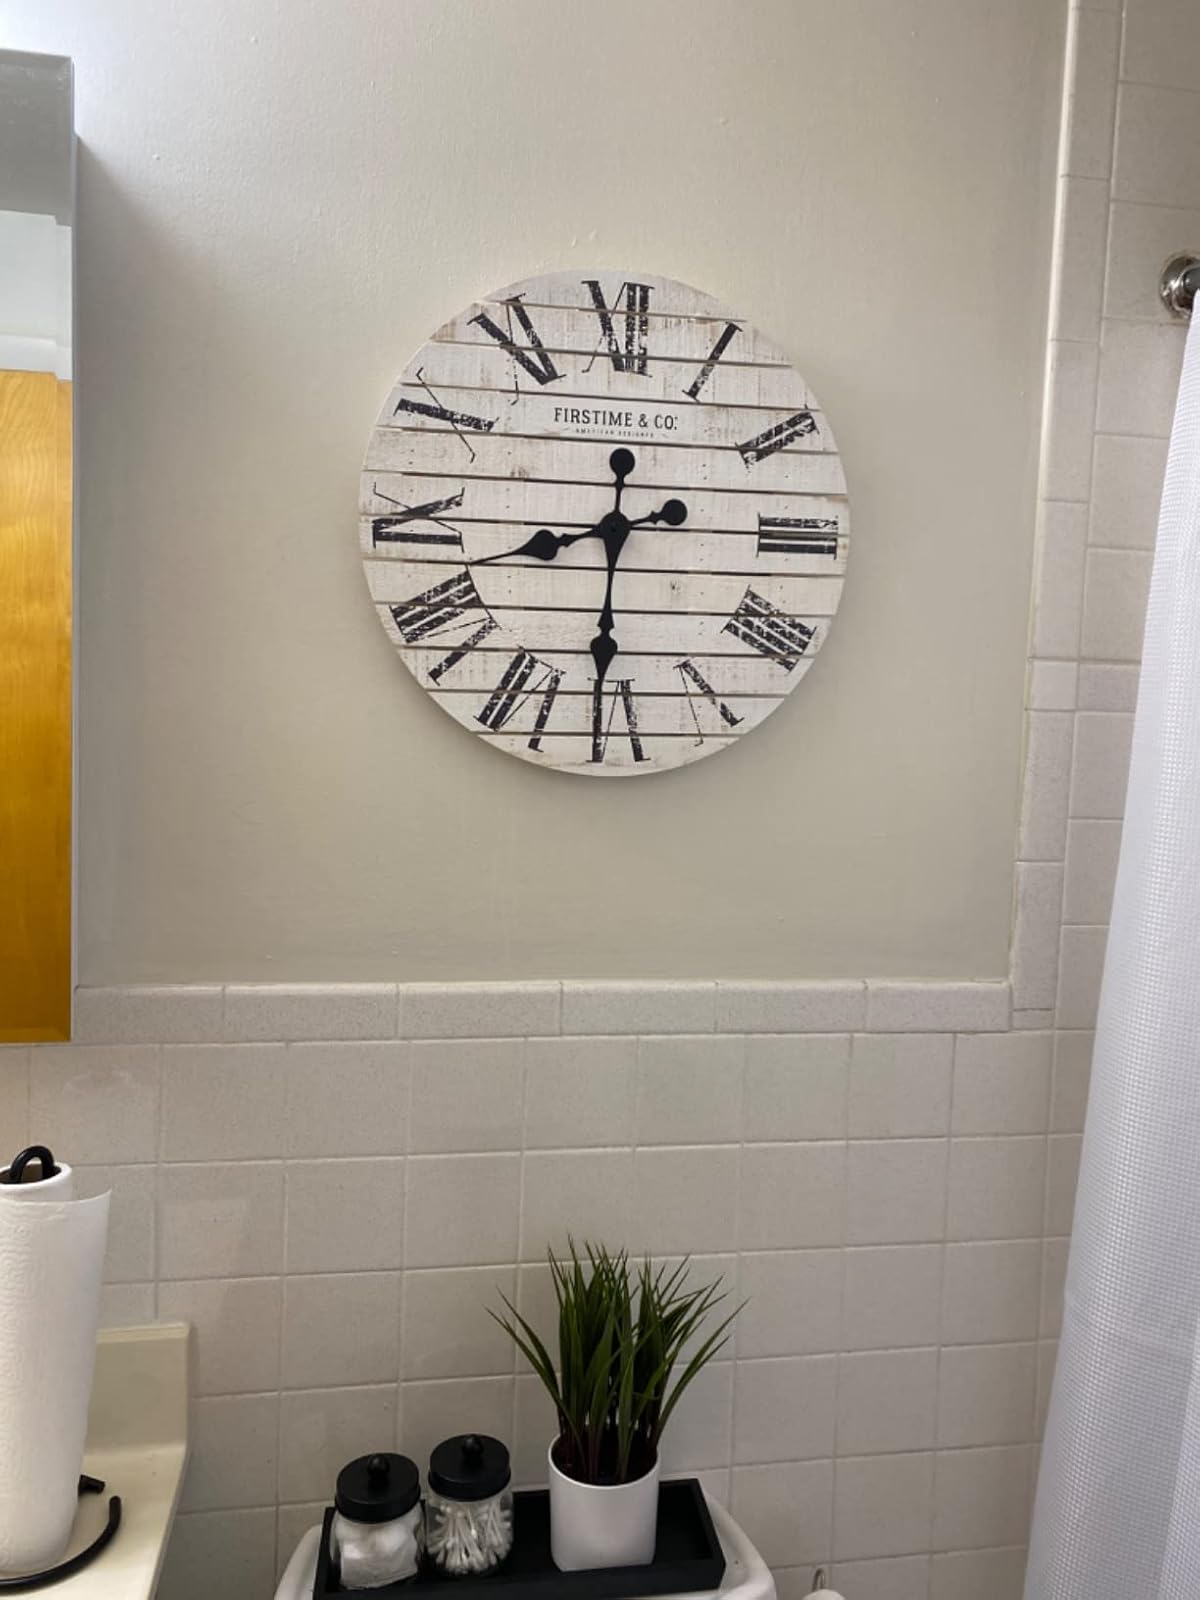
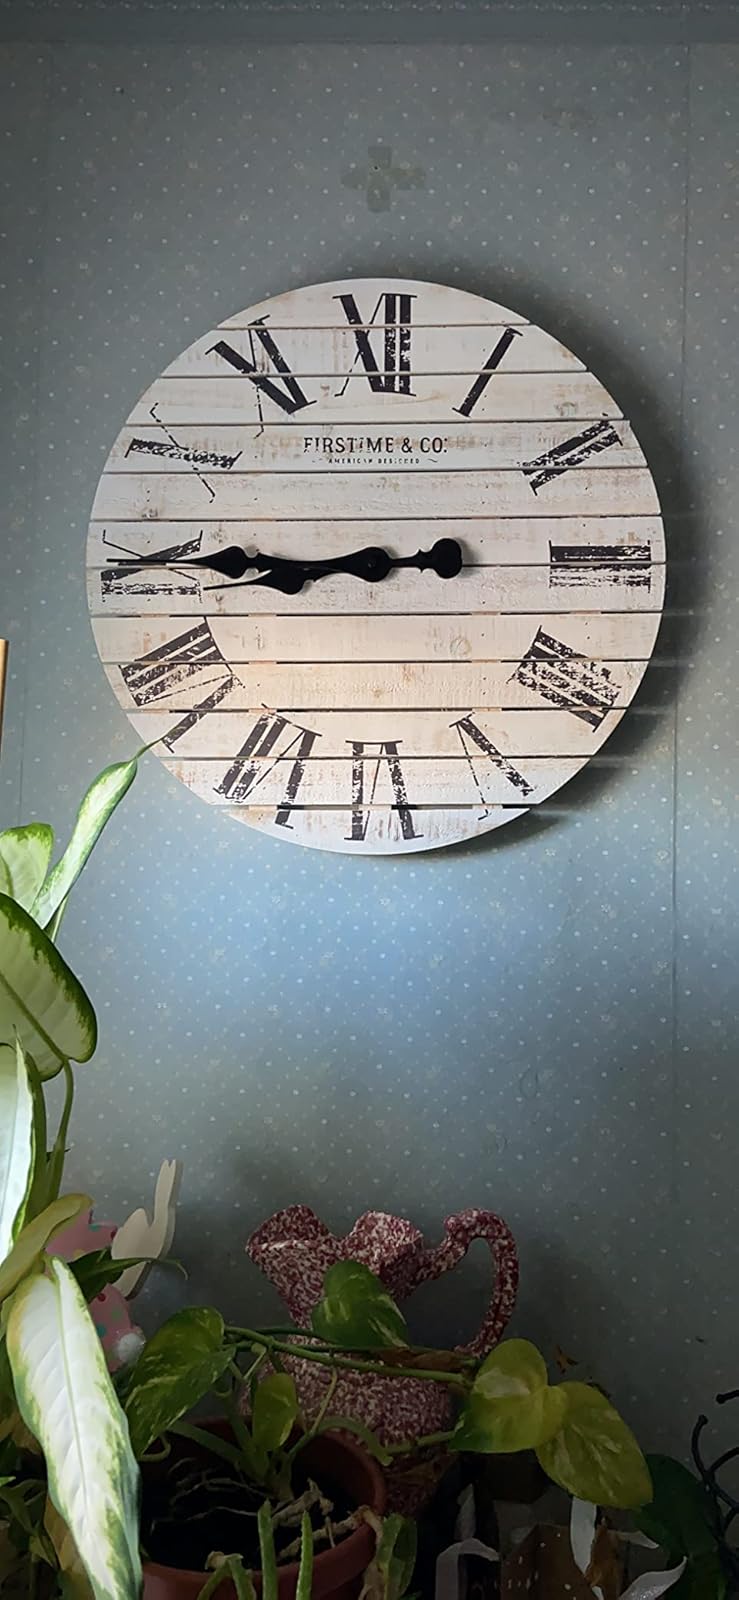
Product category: clock
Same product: yes